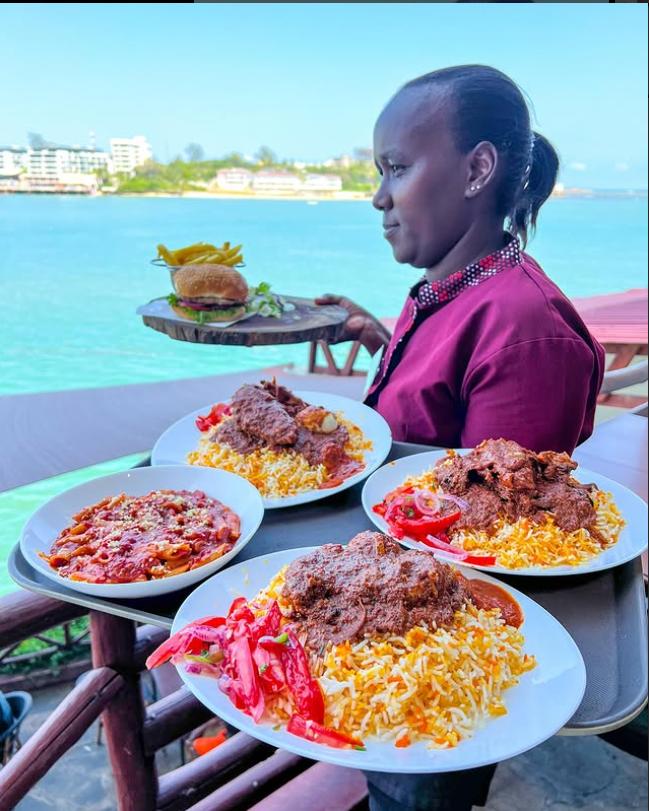
Mhudumu wa mkahawa, akiwa aembeba vyakula mbalimbali, kwenye trei, akiwa kwenye eneo la wazi karibu kabisa na bahari, ikiashiria kuwa ni mkahawa wa ufukweni.